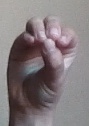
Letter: ha